La petite mariée

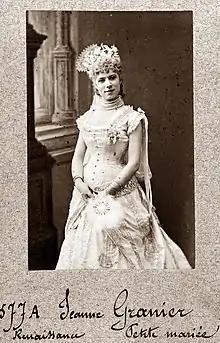
Jeanne Granier as Graziella

Le petite mariée ("The Little Bride") is a three-act opéra-bouffe, with music by Charles Lecocq and libretto by Eugène Leterrier and Albert Vanloo. It was first performed at the Théâtre de la Renaissance, Paris on 21 December 1875. The opera, set in 16th-century Italy, depicts the farcical complications after the hero is caught "in flagrante" with the local grandee's wife.